Praia de Iracema

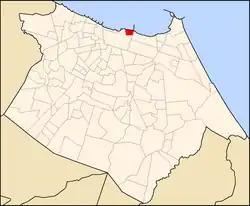
Location of the neighborhood in Fortaleza

Praia de Iracema (lit. "Iracema Beach") is a beach and a neighborhood located in the Brazilian city of Fortaleza in the state of Ceará. Its name comes from the character Iracema that gives name to a famous novel by the "cearense" writer José de Alencar.